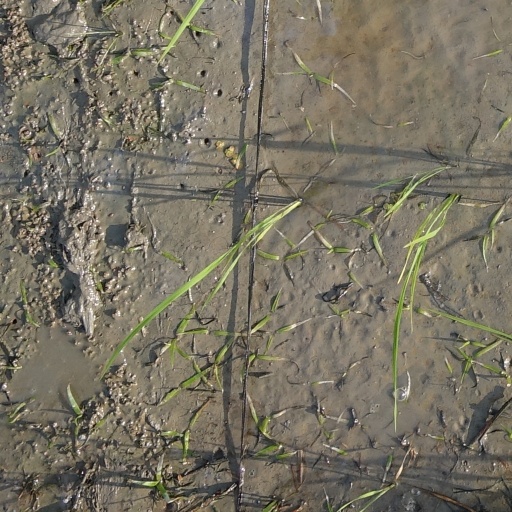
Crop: rice